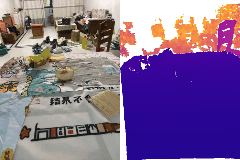
Label: peach